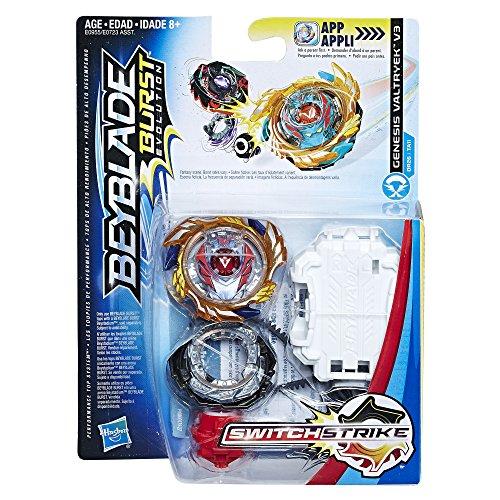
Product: Beyblade Burst Evolution SwitchStrike Starter Pack Genesis Valtryek V3
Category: Toys & Games | Games & Accessories | Gaming Tops
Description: Beyblade Burst SwitchStrike Genesis Valtryek V3 DR26 TA11 right spin top.
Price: $29.97
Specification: ProductDimensions:1.5x6x8inches|ItemWeight:1.44ounces|ShippingWeight:3.52ounces(Viewshippingratesandpolicies)|DomesticShipping:ItemcanbeshippedwithinU.S.|InternationalShipping:ThisitemcanbeshippedtoselectcountriesoutsideoftheU.S.LearnMore|ASIN:B072MZ4FNV|Itemmodelnumber:E0955|Manufacturerrecommendedage:8yearsandup